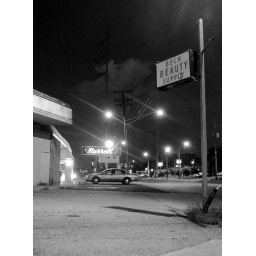
Out the car window while parked at a bar in Shreveport, Louisiana, USA - 2007